Committee for a Responsible Federal Budget

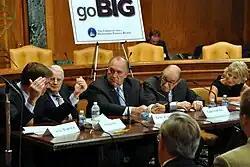
Mark Warner, David Stockman, John Engler, Alan Greenspan and Jane Harman at Go Big 2011

CRFB launched the Go Big Initiative after The Budget Control Act of 2011 tasked a bipartisan 12-member Joint Congressional Committee on Deficit Reduction with finding an additional $1.5 trillion in deficit reduction. For this reason, CRFB launched "Go Big" in an effort to urge the Joint Congressional Committee to exceed its savings mandate of $1.5 trillion and enact a bipartisan, comprehensive fiscal reform plan.